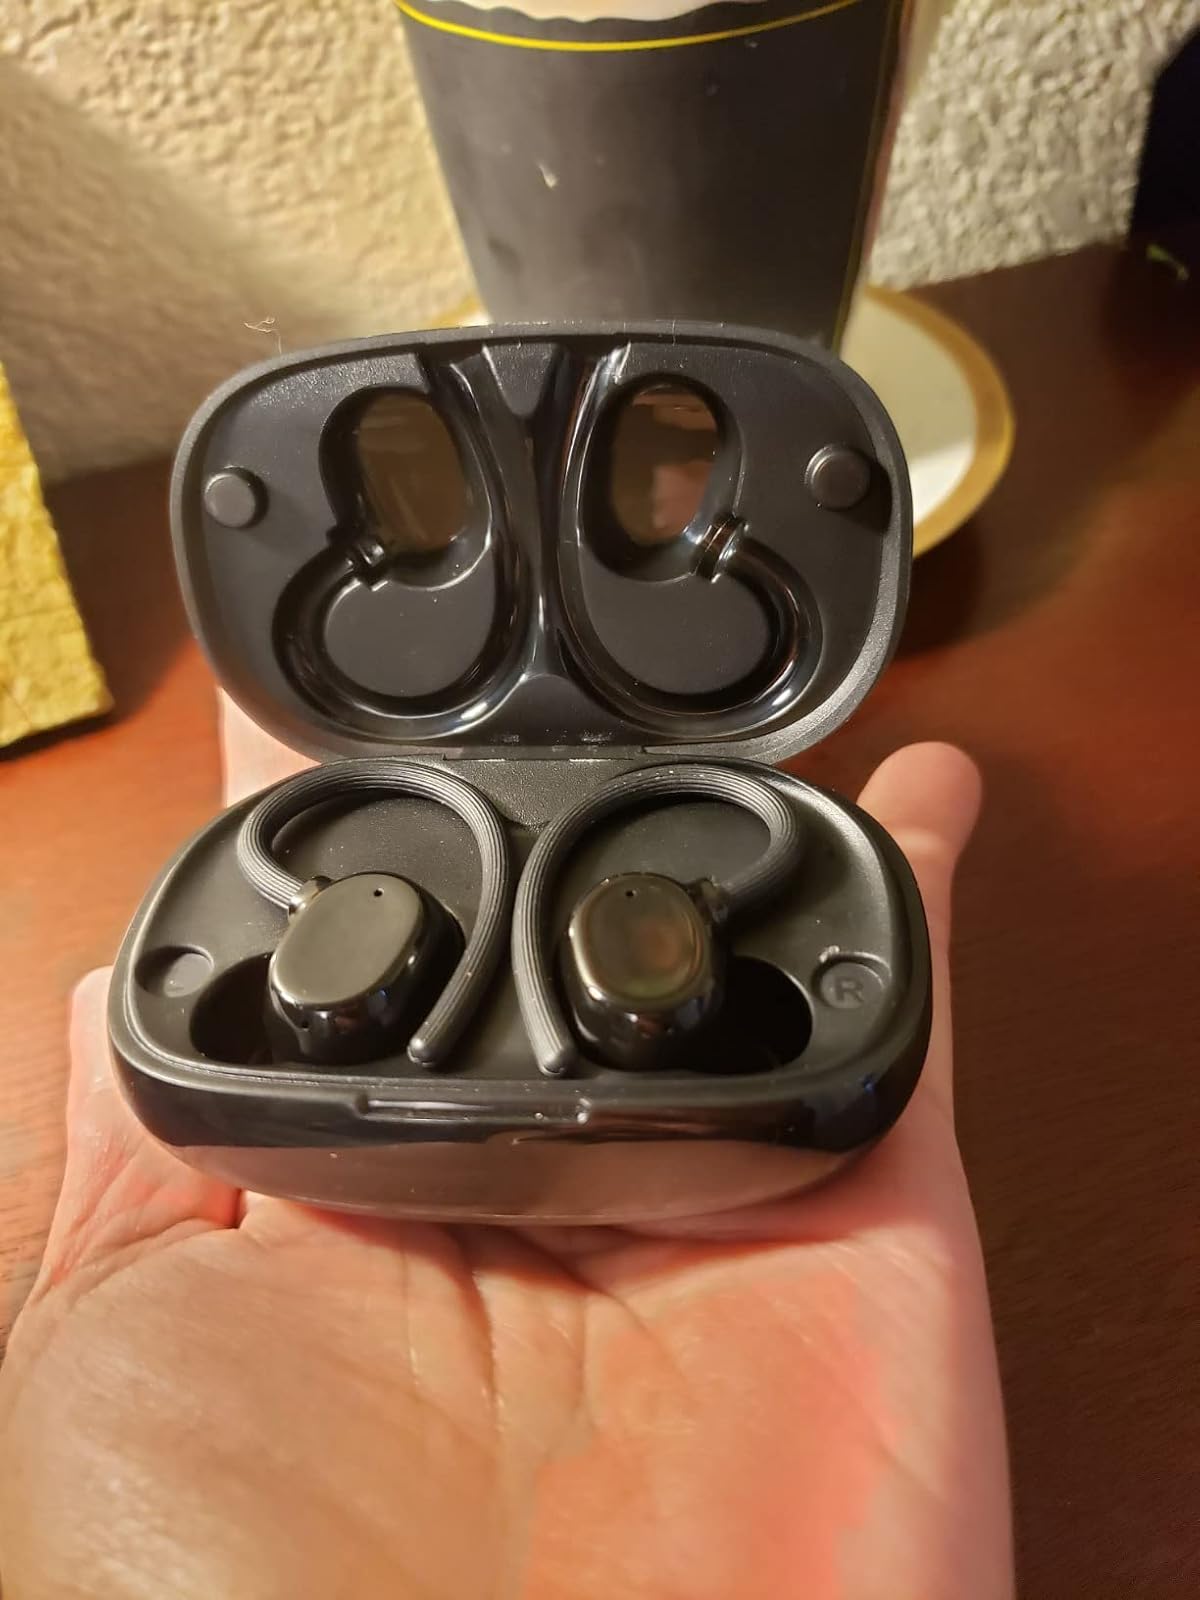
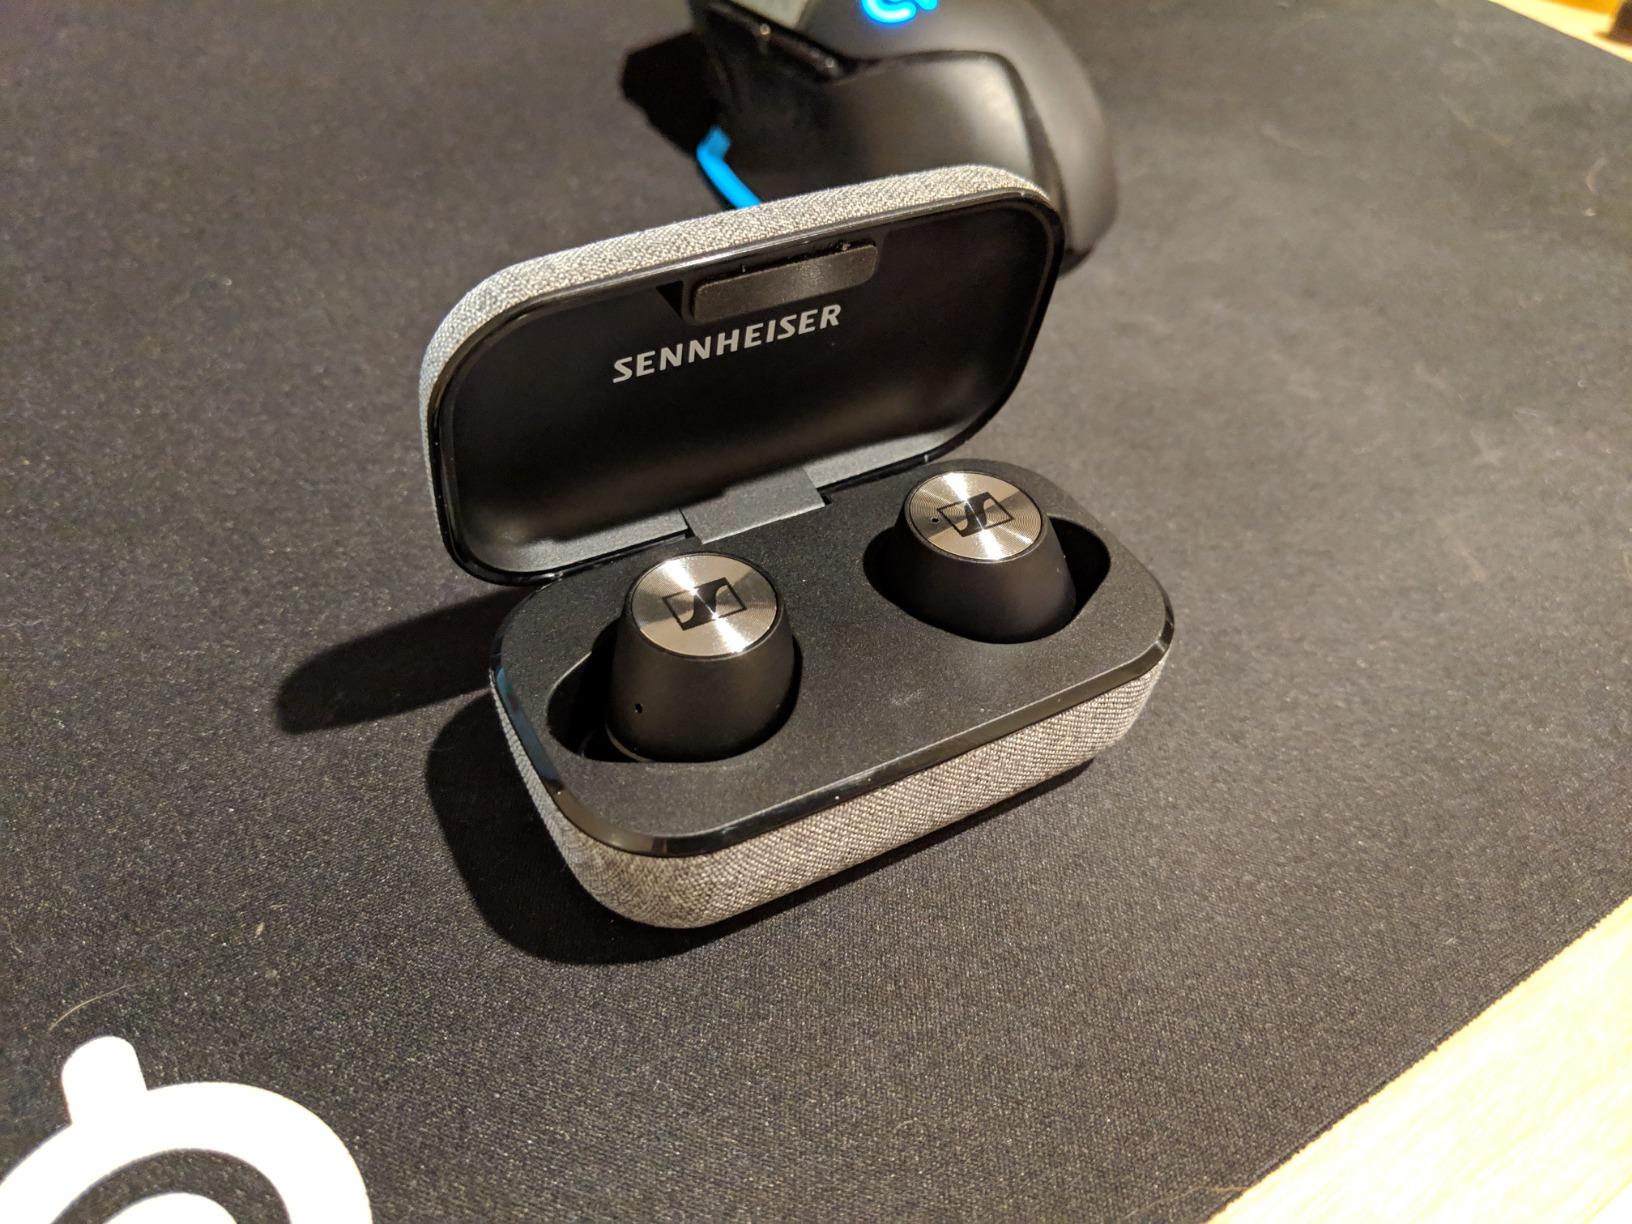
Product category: earbuds
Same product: no